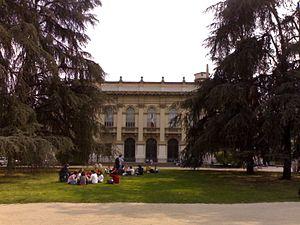
Le Politecnico di Milano, dont la traduction littérale française est École polytechnique de Milan, est une école d'ingénieurs italienne, située à Milan, consacrée aux sciences, à la technologie et au design. Elle est considérée comme l'école d'ingénieurs italienne la plus élitiste.